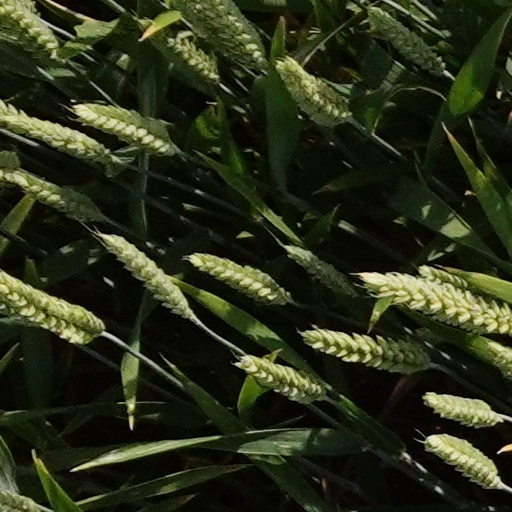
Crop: wheat